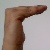
The image shows a hand gesture representing a space in Indian Sign Language.